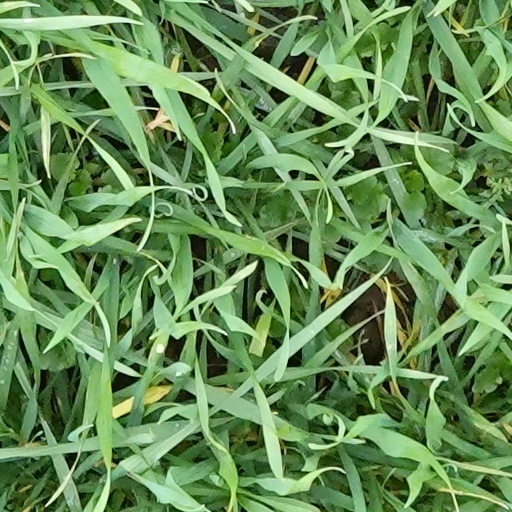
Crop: wheat